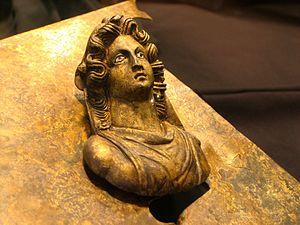
Pièce découverte dans un puits gallo-romain à Châteaumeillant en 2012
L'oppidum de Châteaumeillant, site archéologique de Mediolanum Biturigum est localisé au sein de la ville de Châteaumeillant, dans le département du Cher, en région Centre-Val de Loire. Cette ville protohistorique est fondée au cours du IIIᵉ siècle av. J.-C. La cité antique appartient à la civitas de la tribu gauloise des Bituriges Cubes.